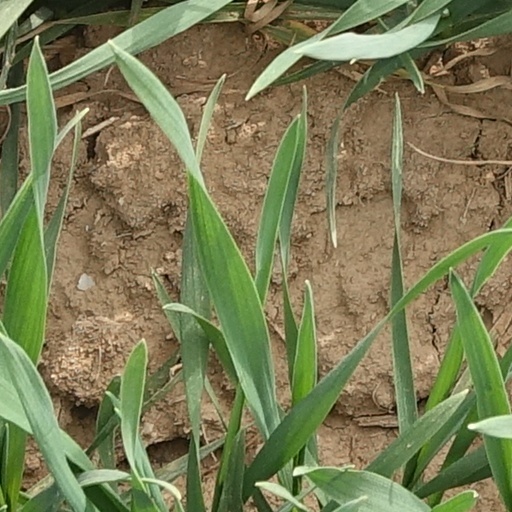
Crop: wheat